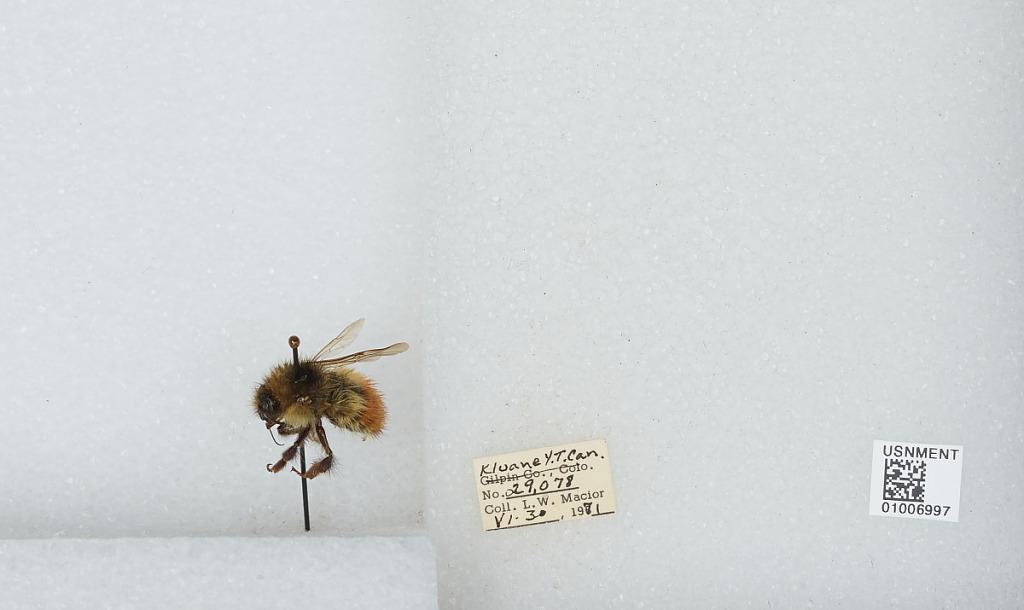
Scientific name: Bombus (Pyrobombus) flavifrons Cresson
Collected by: L. Macior
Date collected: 1971-6-30
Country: Canada
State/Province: Yukon Territory
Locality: Kluane
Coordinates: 60.75, -139.5